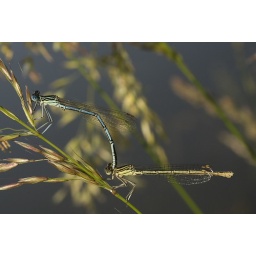
White-legged Damselfly (Platycnemis pennipes) male and female in tandem